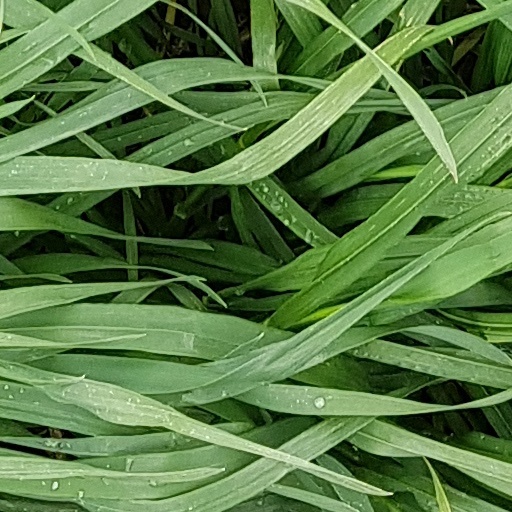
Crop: wheat